Netherlands in World War II

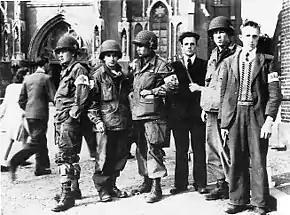
Members of the Dutch Resistance, identified by their cloth armbands, with American paratroopers of the 101st Airborne Division in Veghel, September 1944

Within five weeks of occupation, rations were set on bread, meat, milk, and sugar, the first of many limitations to come. Propaganda posters warned the Dutch against hoarding, with slogans like "Don't be a hamster." At times, the resistance would raid distribution centres to obtain ration cards to be distributed to those in hiding.